Kwakwakaʼwakw art

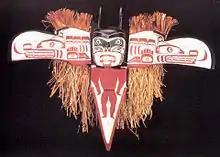
Raven/Sisiutl transformation mask, open, by Oscar Matilpi, Kwakwaka'wakw Nation (1996), in the permanent collection of The Children’s Museum of Indianapolis

Jewelry amongst the Kwakwaka'wakw consisted of earrings, bracelets, necklaces, nose rings, lip piercings and more. Abalone shells, stone, ivory and wood were used in jewelry making. Contact with European settlers brought gold and silver, which were hammered into desired shapes. Silver and gold jewelry were often inscribed in patterns and mythological figures. Wooden hairpins have also been found.